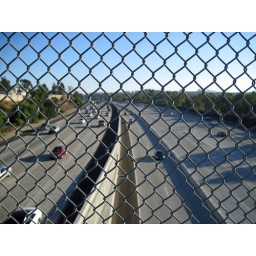
Please View LARGE! = )Wire fencing on the bridge over the freeway.